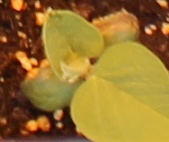
Label: Soybean